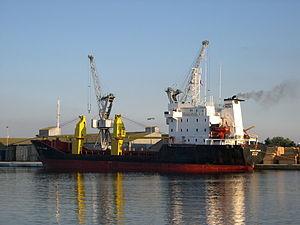
Le port de Saint-Malo (France). Caboteur à quai dans le bassin Duguay-Trouin
Le port de Saint-Malo est un port de commerce situé en France classé d'intérêt national. Au niveau de la région Bretagne, il se situe au 3ᵉ rang pour les marchandises et au 1ᵉʳ rang pour les passagers. Au niveau national, il se situait en 2004 au 15ᵉ rang, à égalité à l'époque avec Brest, derrière Lorient 13ᵉ.
Un caboteur désigne à la fois un navire ou un marin effectuant une navigation de cabotage sur une courte distance, le long des côtes.